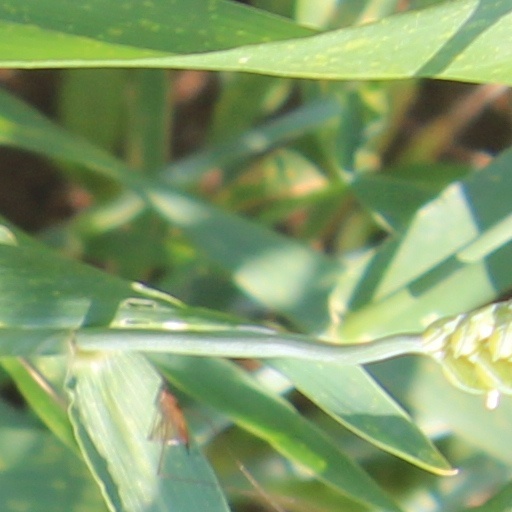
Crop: wheat